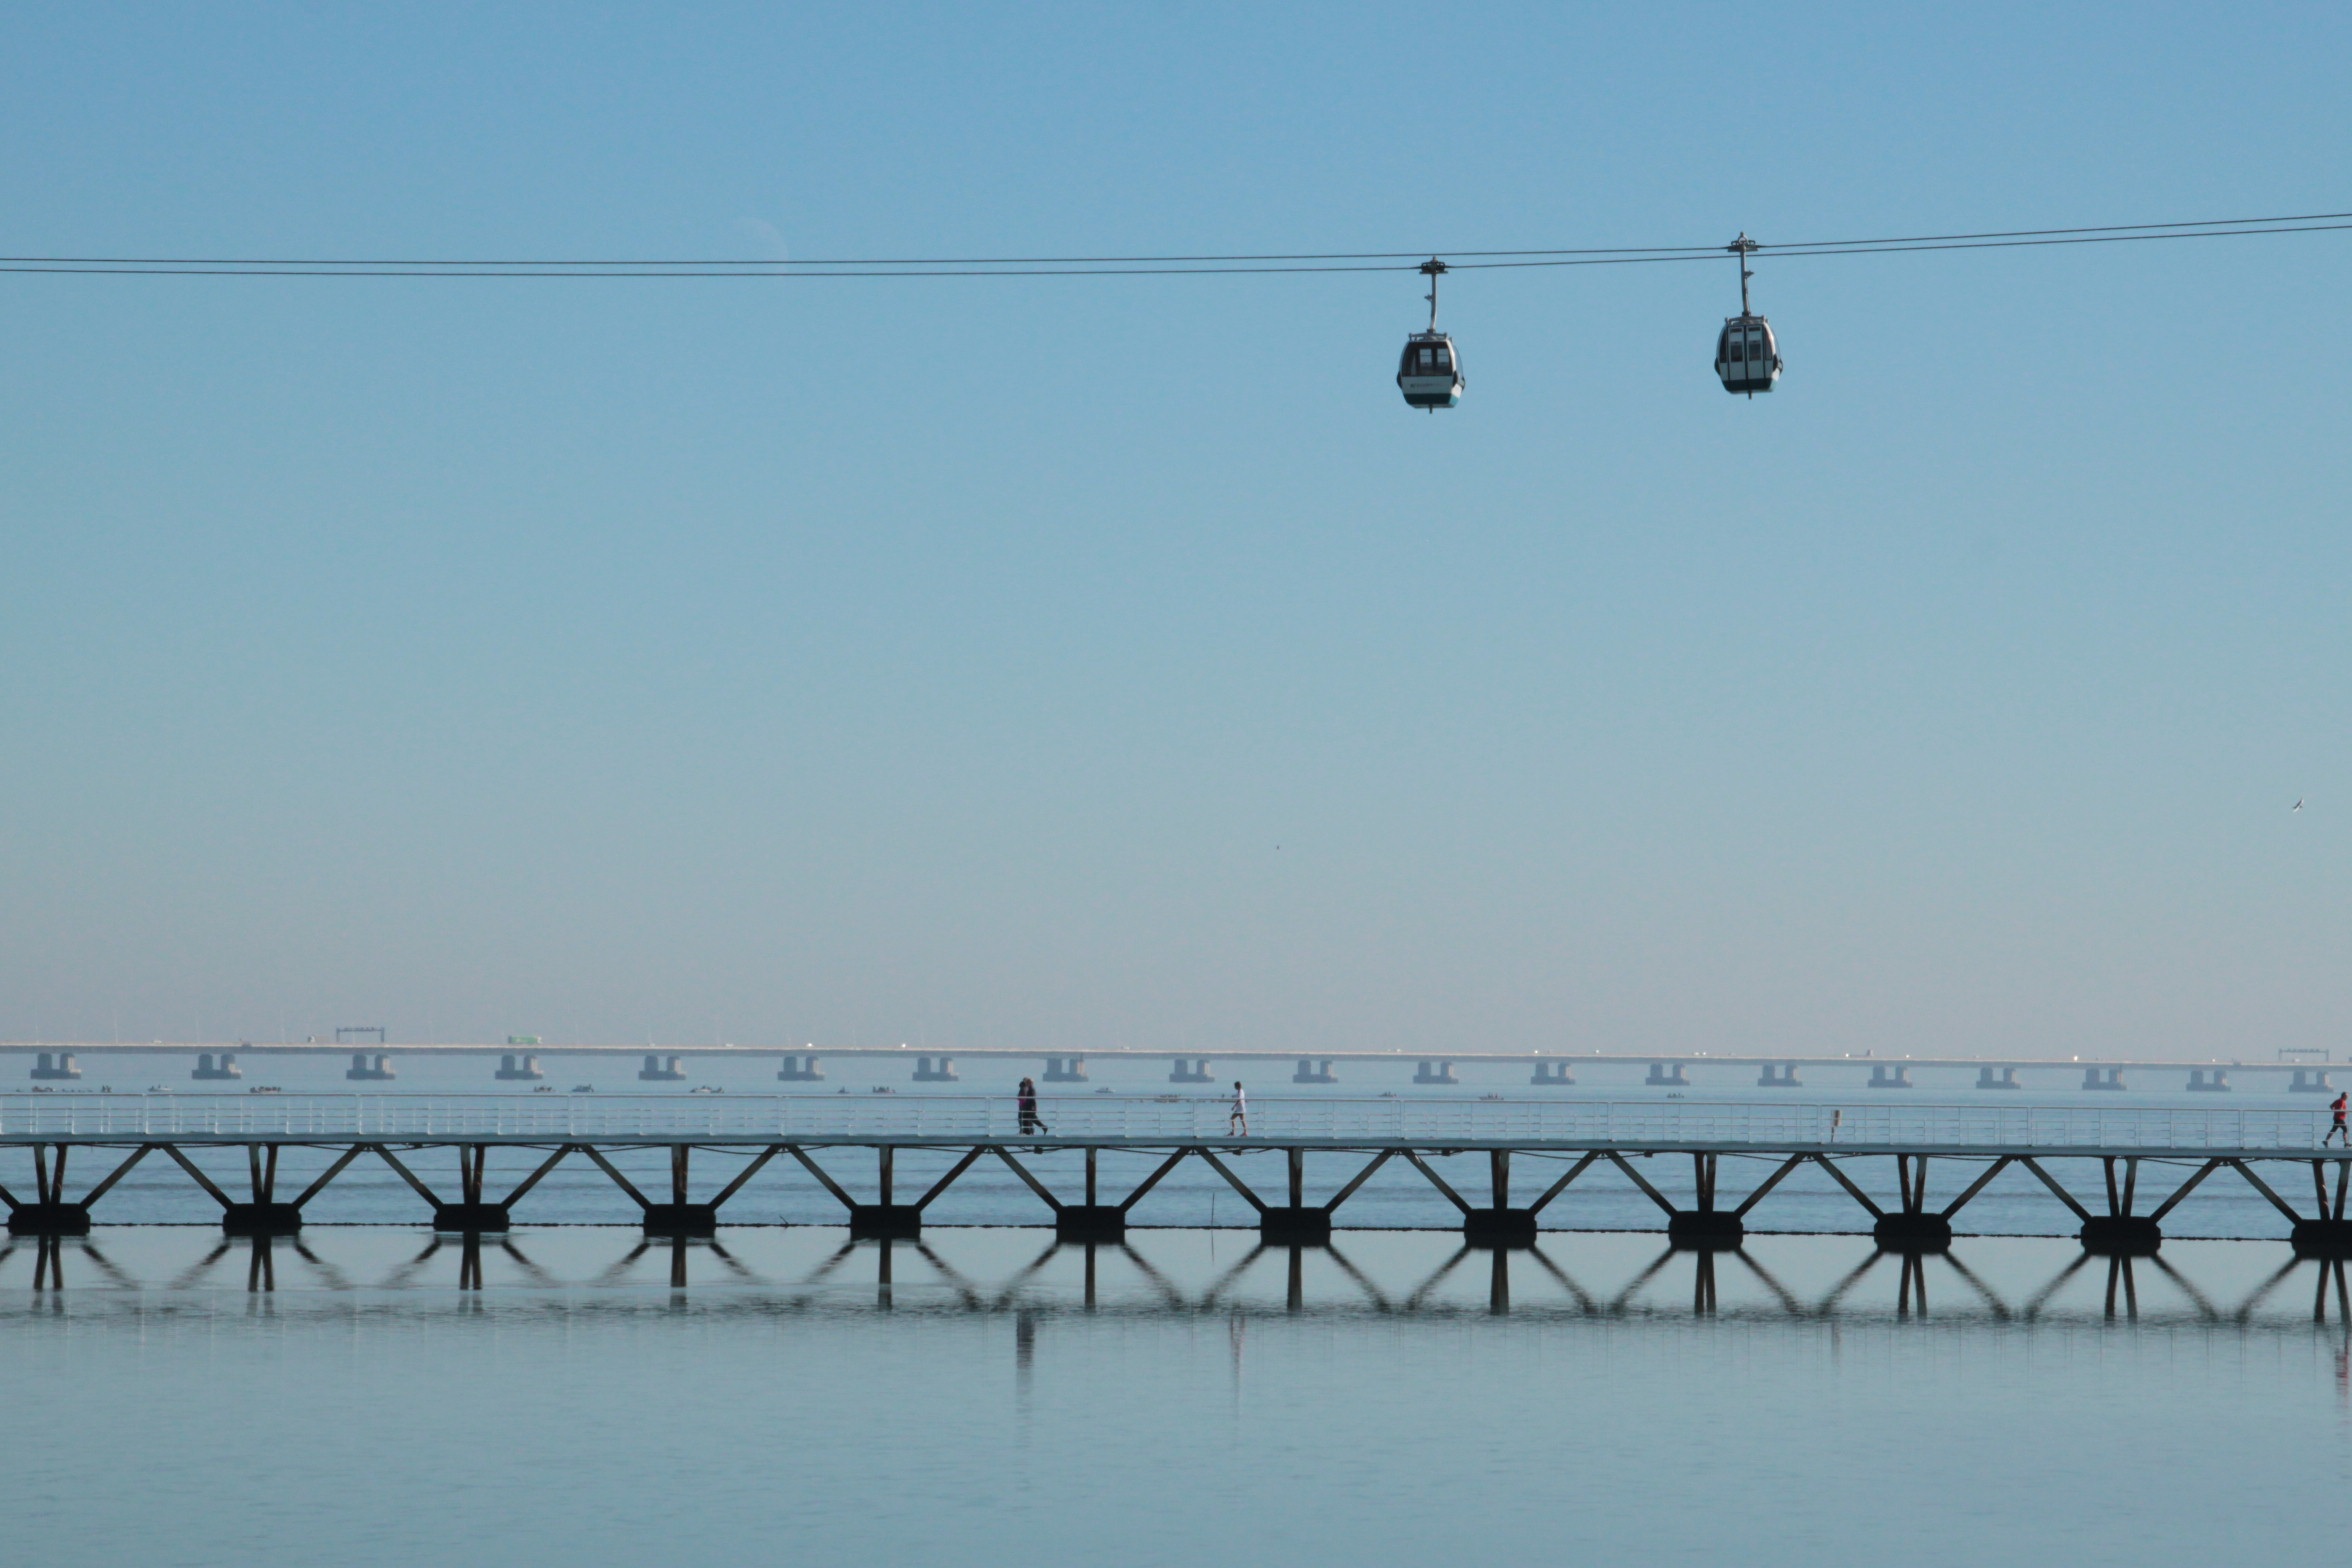
sea, bridge, river, airplane, aircraft, line, vehicle, cable car, portugal, shape, lisbon, filigree, atmosphere of earth, rio tejo